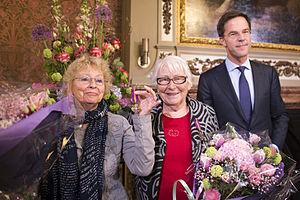
Freddie Oversteegen, née le 6 septembre 1925 à Schoten, morte le 5 septembre 2018 à Driehuis aux Pays-Bas, est une résistante néerlandaise durant la Seconde Guerre mondiale. Elle entre dans la résistance à l'âge de 14 ans. Affiliée à un groupe communiste, elle effectue des missions de sabotage de voies ferrées, dissimule des familles juives et séduit des soldats nazis, avec sa soeur Truus et son amie Hannie Schaft, afin de les exécuter en forêt.